Carport

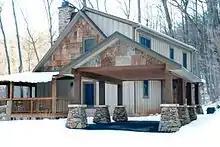
One example of the many common types of modern carports sold on the market. This particular one is a stand-alone model.

A carport is a covered structure used to offer limited protection to vehicles, primarily cars, from rain and snow. The structure can either be free standing or attached to a wall. Unlike most structures, a carport does not have four walls, and usually has one or two. Carports offer less protection than garages but allow for more ventilation. In particular, a carport prevents frost on the windshield.